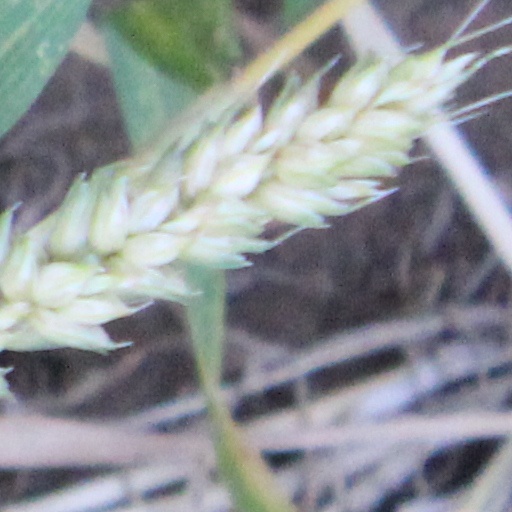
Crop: wheat